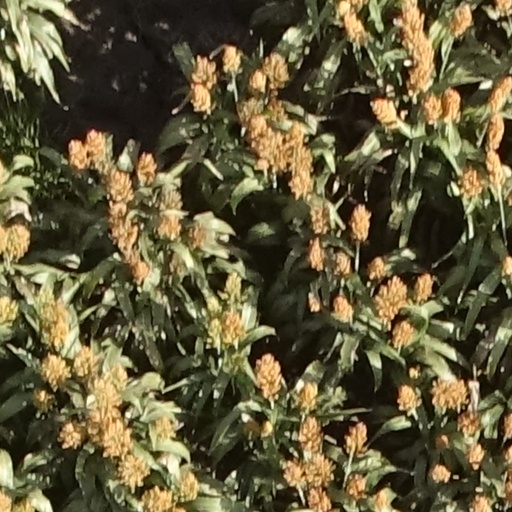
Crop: sorghum